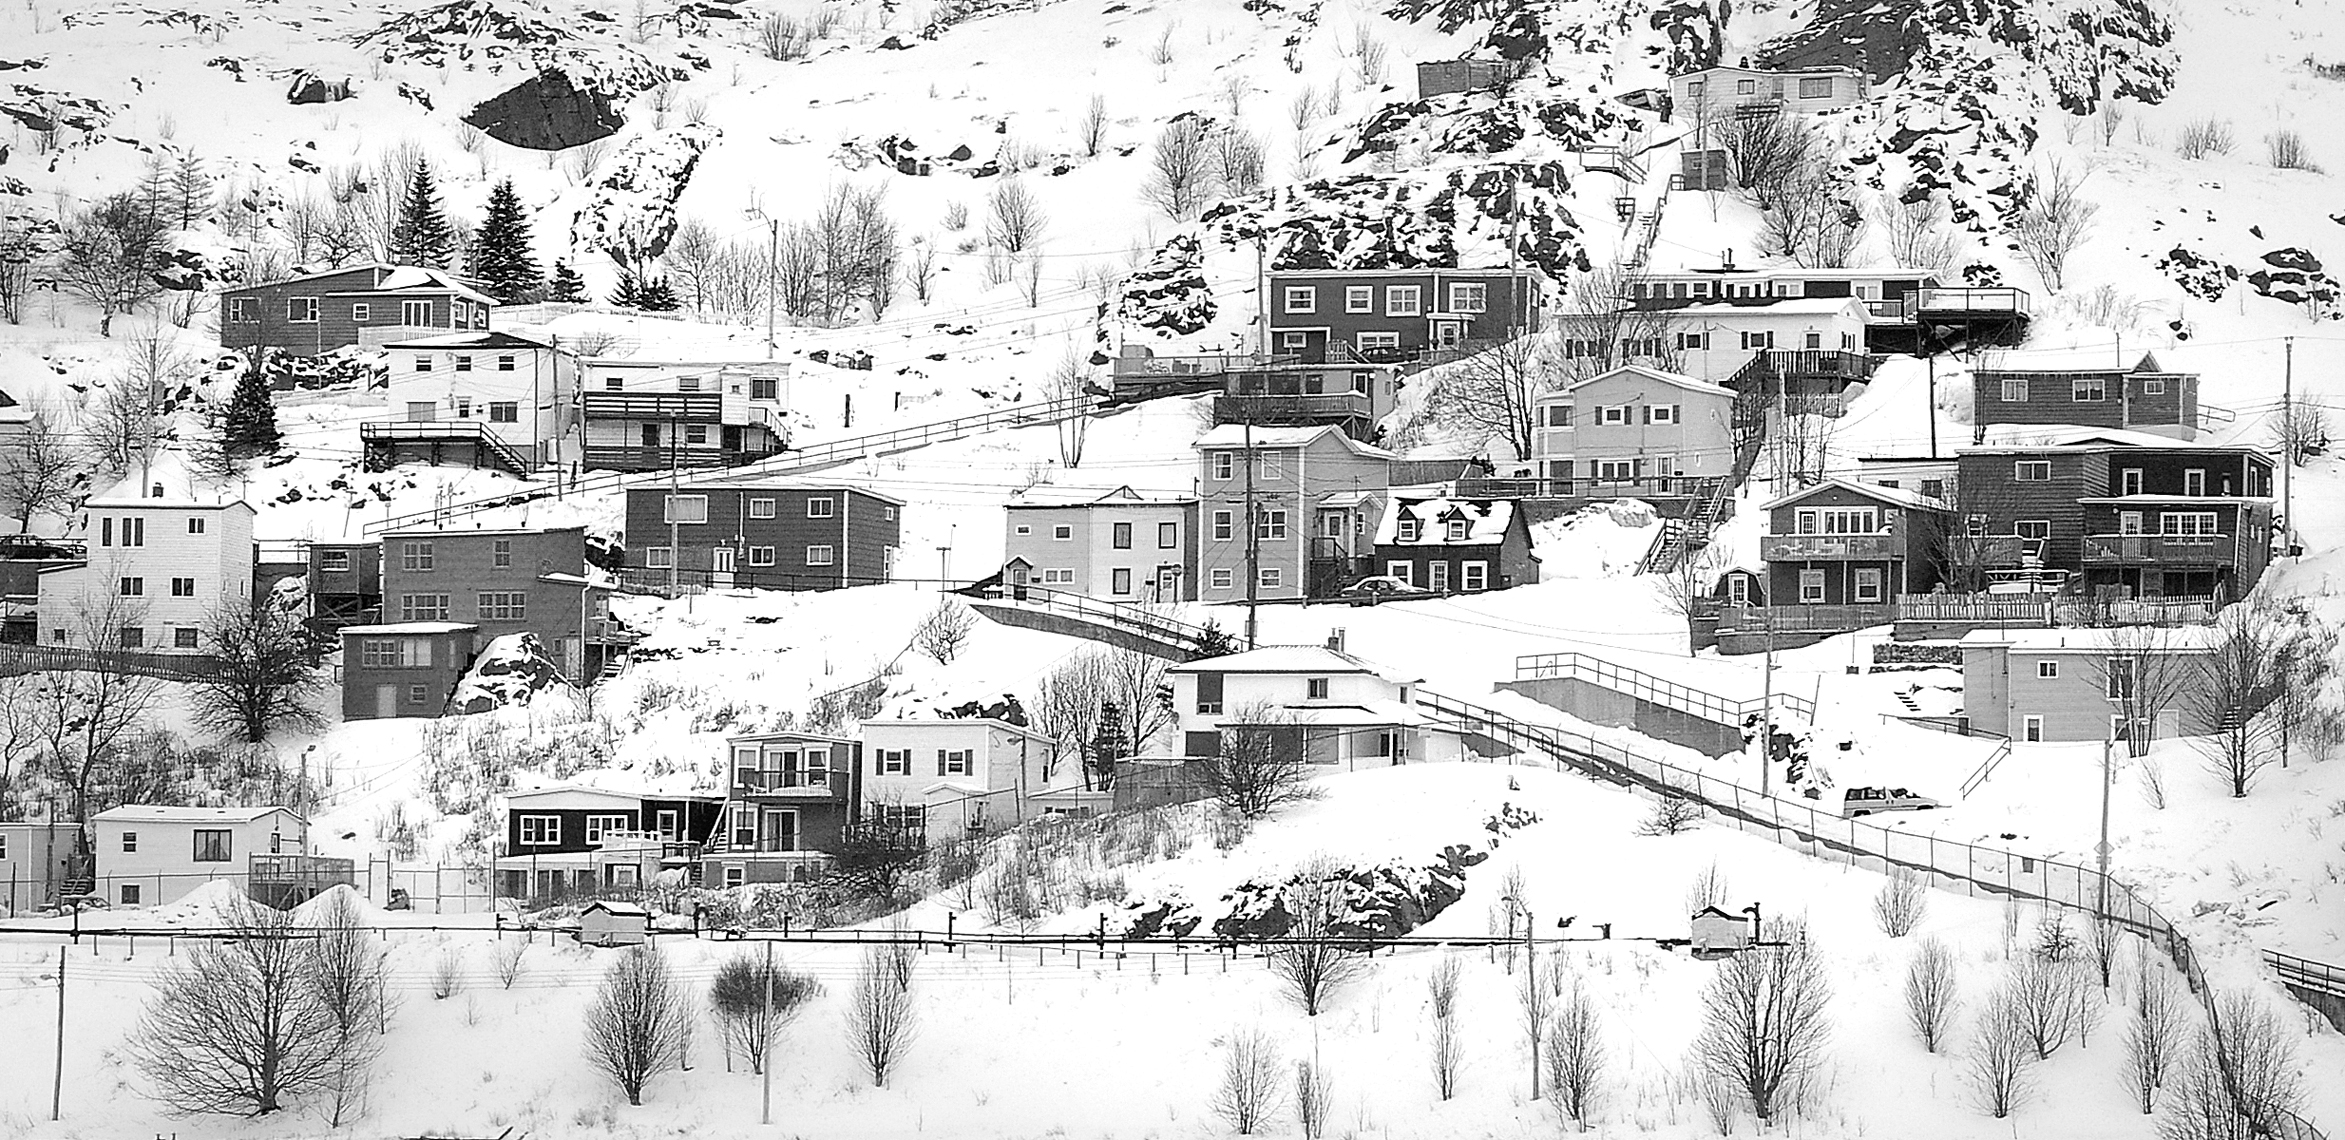
snow, cold, winter, black and white, house, hill, town, suburb, monochrome, outdoors, sketch, drawing, buildings, houses, neighbourhood, watercolor paint, monochrome photography, residential area